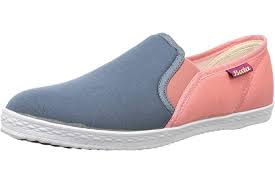
Label: Ballet Flat